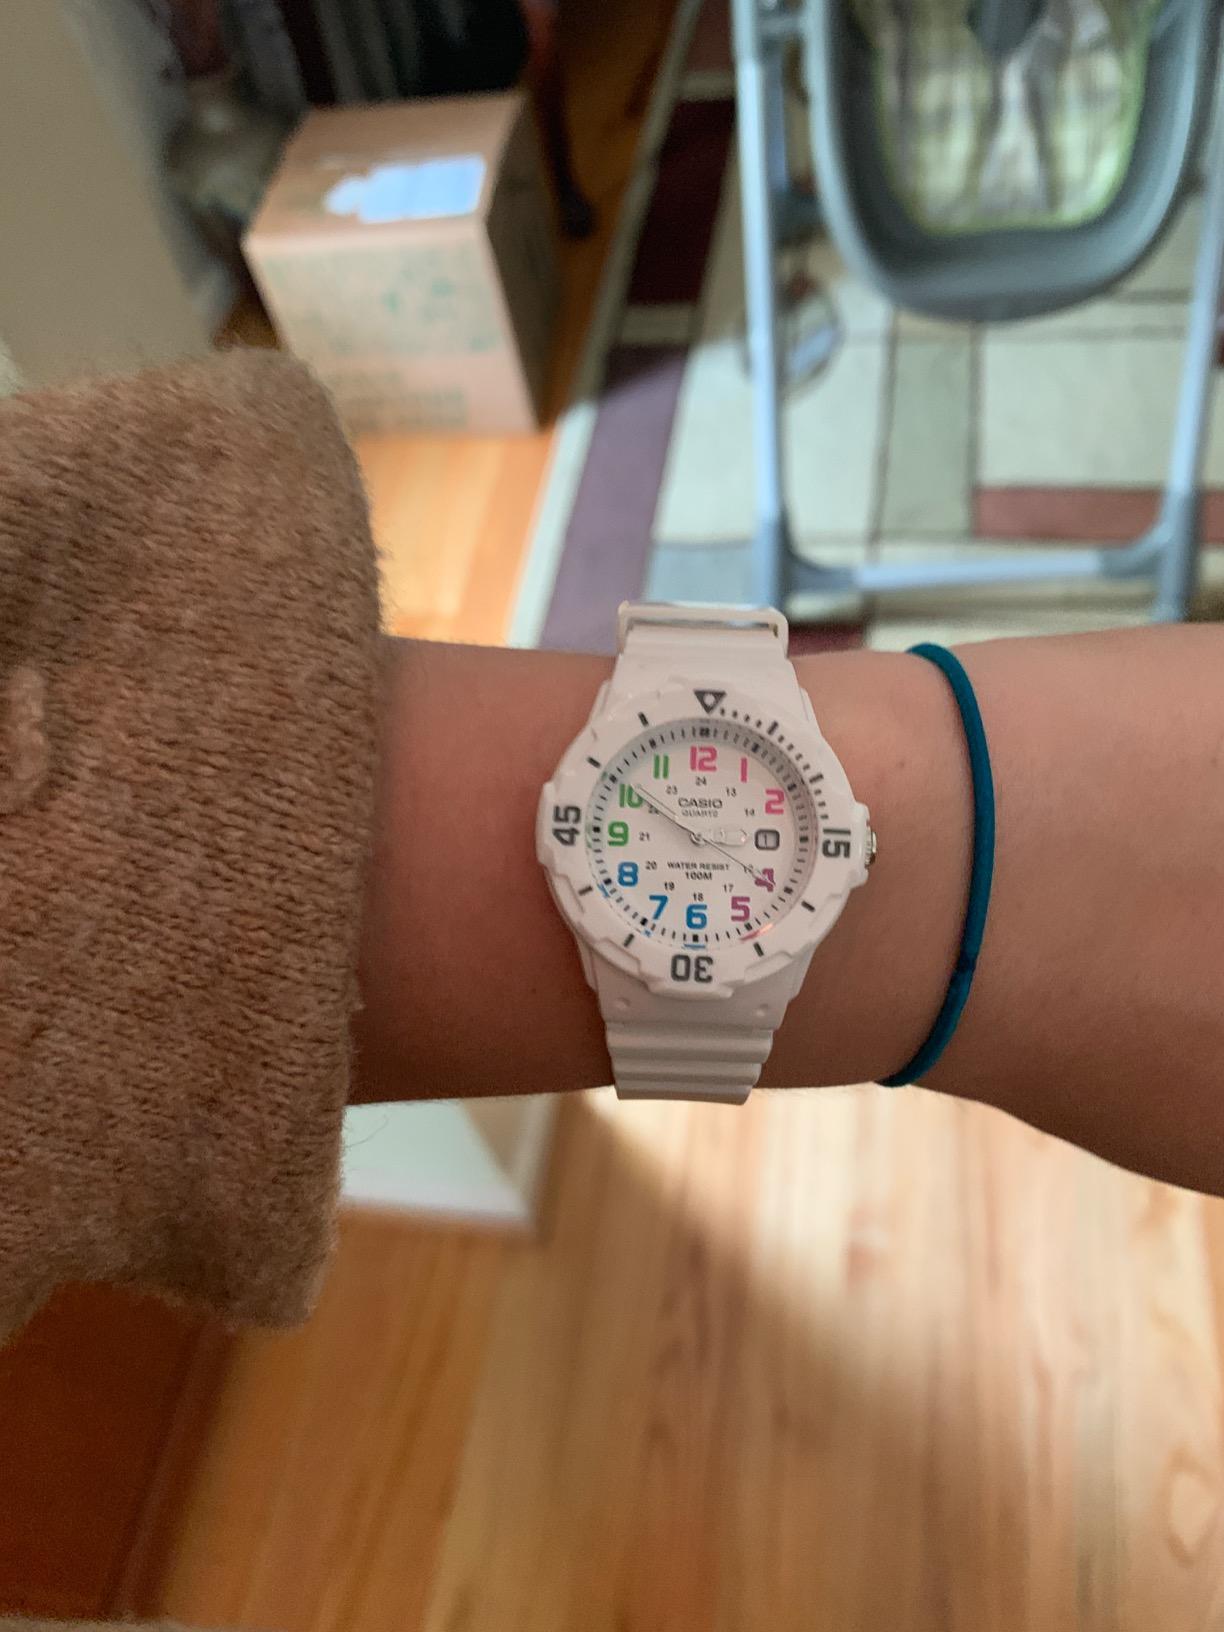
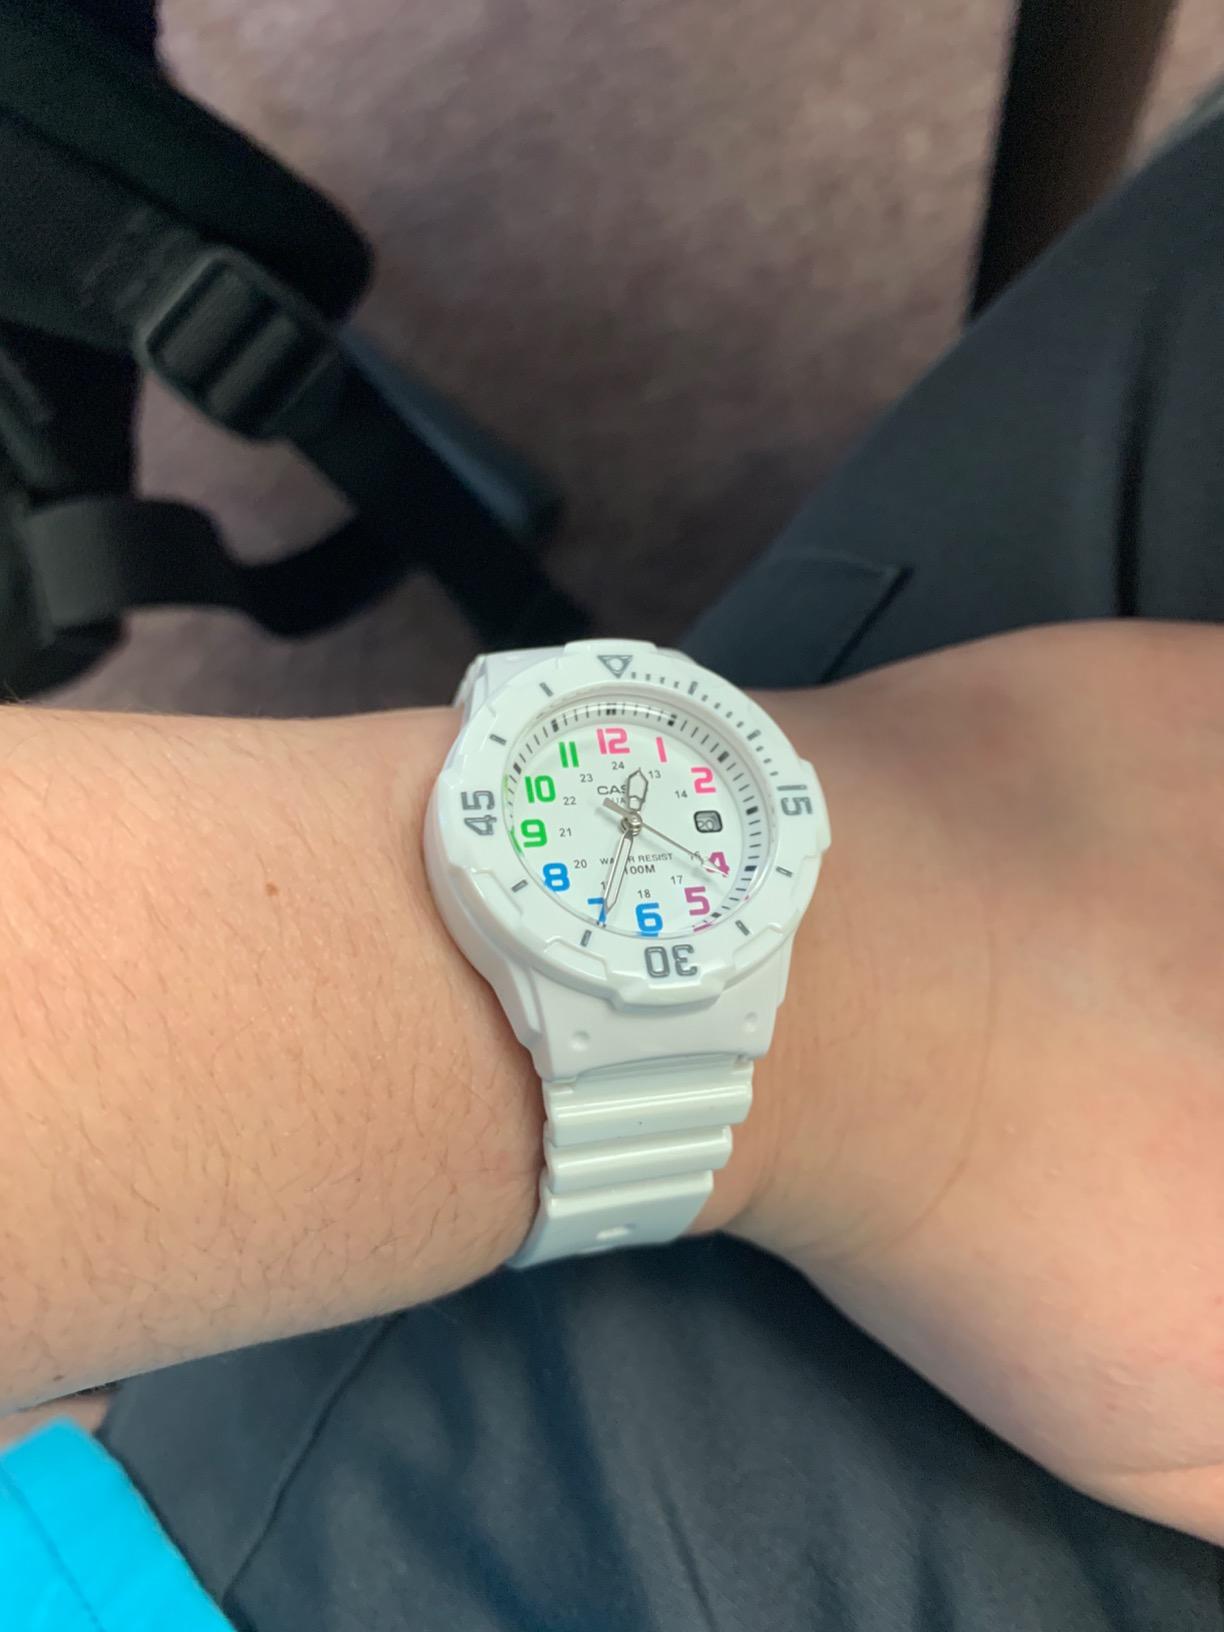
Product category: accessories_watch
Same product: yes